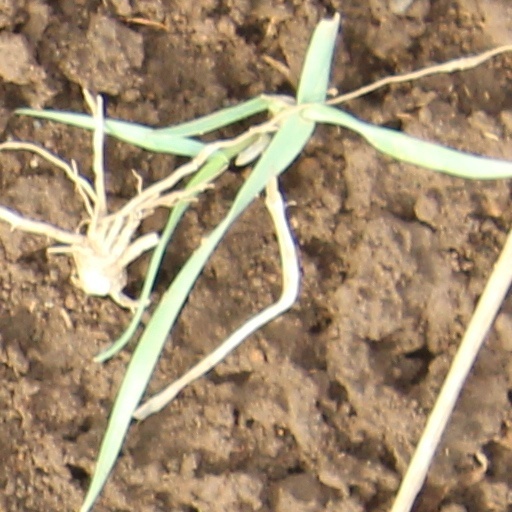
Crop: wheat